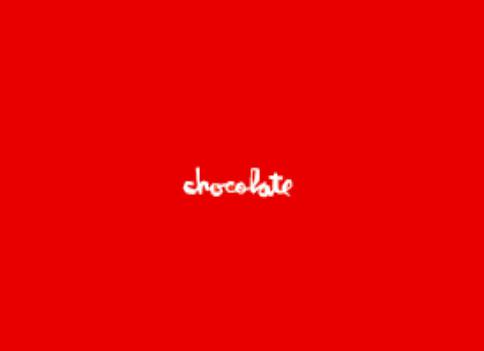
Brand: Chocolate Skateboards
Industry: Sports